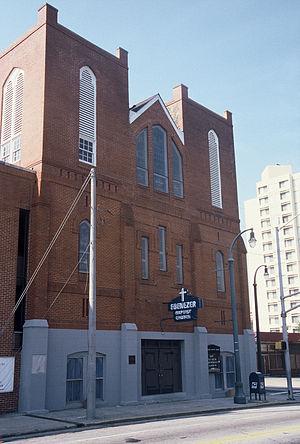
Le Martin Luther King, Jr. National Historic Site est situé à Atlanta et se compose de plusieurs bâtiments, dont la maison d'enfance de Martin Luther King, Jr. et l’Église baptiste Ebenezer, où King a été baptisé et où lui et son père Martin Luther King, Sr. (en) ont été pasteurs. Ces lieux, importants dans l'interprétation de la vie de Martin Luther King et son héritage en tant que responsable du Mouvement afro-américain des droits civiques, sont inclus dans ce parc historique national à sa création sous forme de site historique national le 10 octobre 1980 et il abrite également un mausolée dédiée a Martin Luther King et à sa femme.
L’église baptiste Ebenezer est une église baptiste à Atlanta aux États-Unis. Elle est affiliée à la Convention baptiste nationale progressiste.